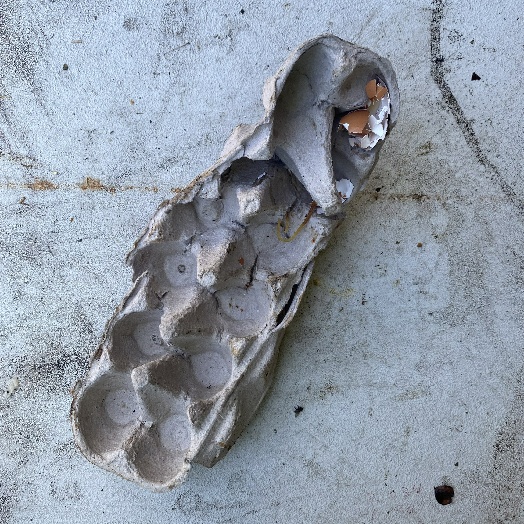
Label: Cardboard